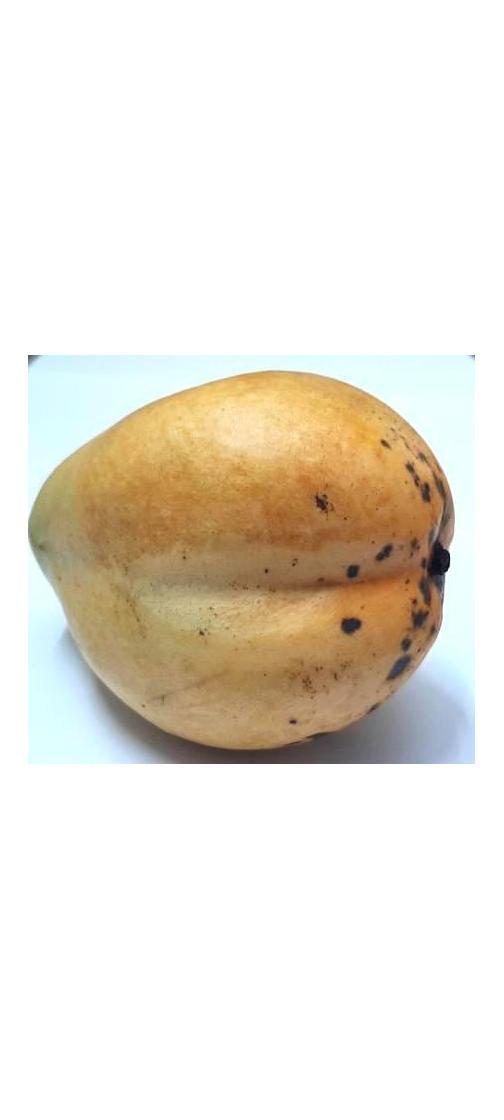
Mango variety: Bari-11